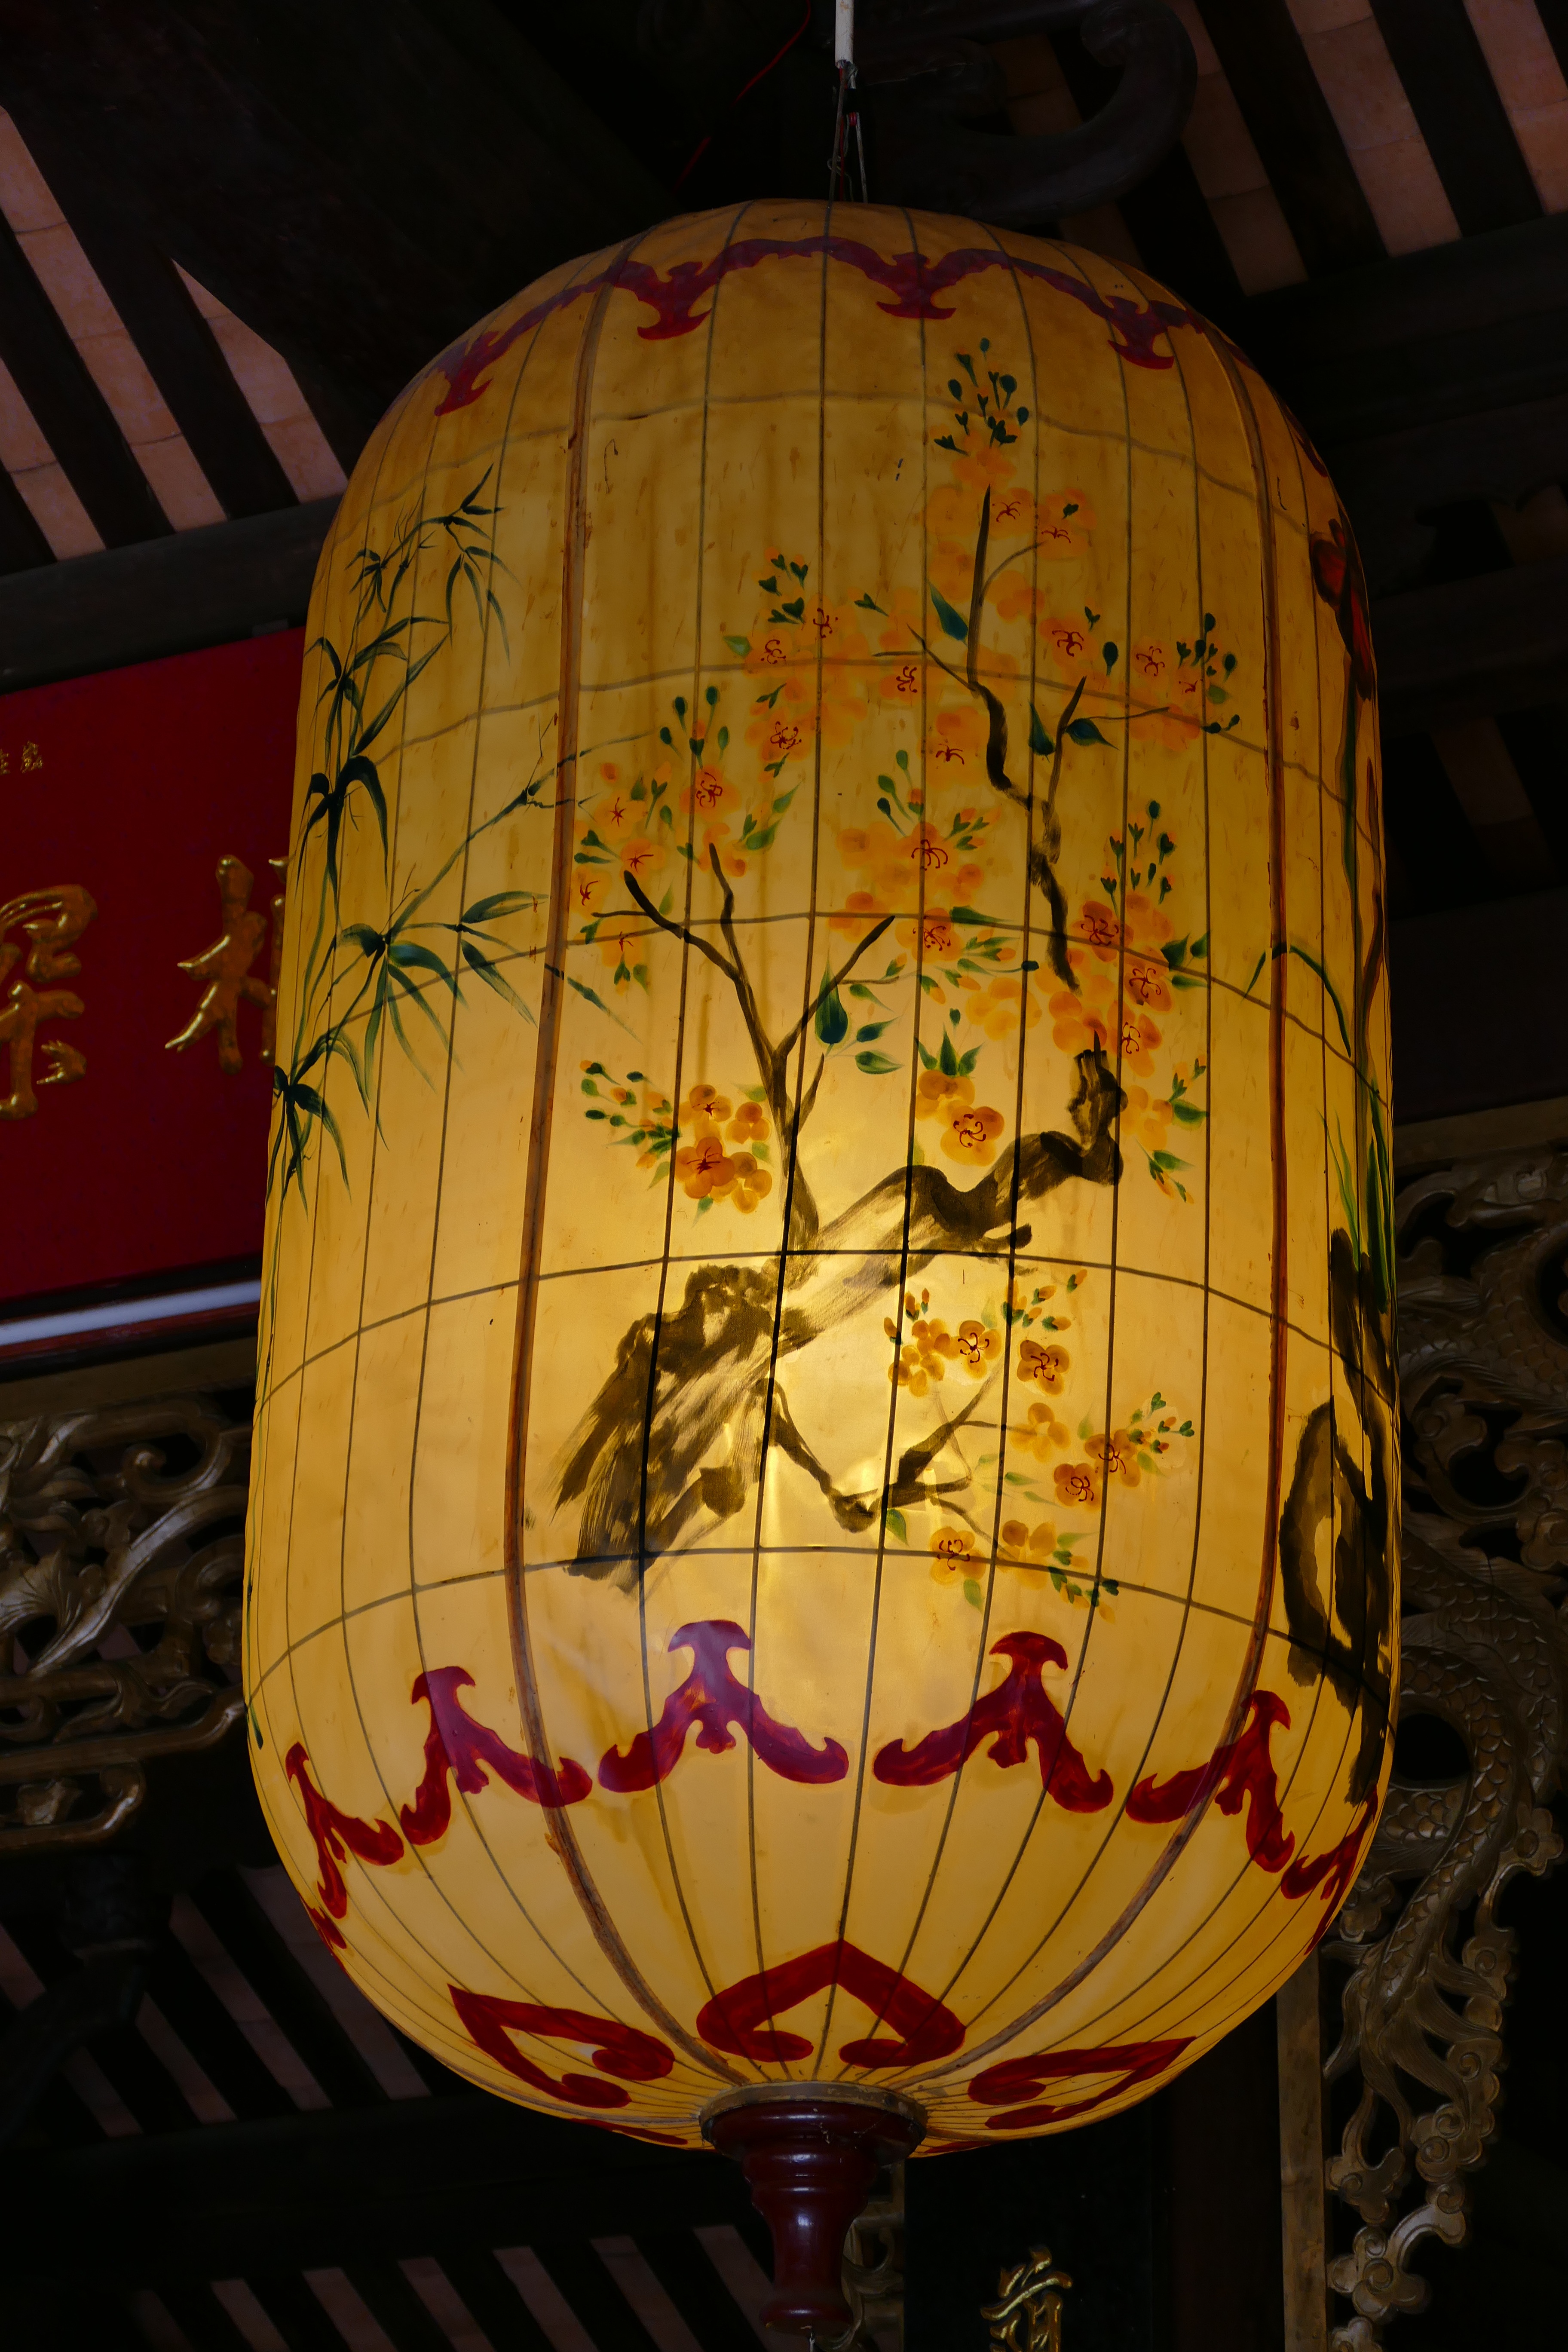
light, night, flower, window, glass, lantern, chinese, darkness, yellow, lampshade, lighting, light fixture, carving, vietnam, hoian, lampion, new year's day, chinese new year, man made object